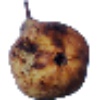
Label: pear_abate